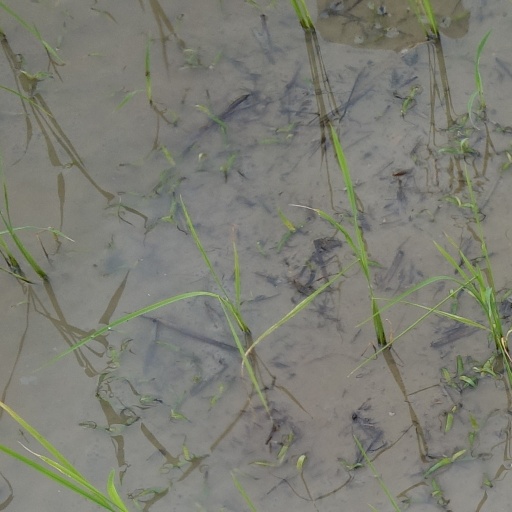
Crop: rice